G.R.I.N.D. Get Ready It's a New Day

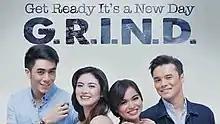
Title card

G.R.I.N.D. Get Ready It's a New Day is a 2017 Philippine television drama series broadcast by GMA Network. Directed by Monti Parungao, it stars Bruno Gabriel, Jazz Ocampo, Ayra Mariano, and Benedict Campos. It premiered on August 19, 2017 on the network's Sabado Star Power sa Gabi line up. The series concluded on October 21, 2017 with a total of 10 episodes.